Liu Hongji

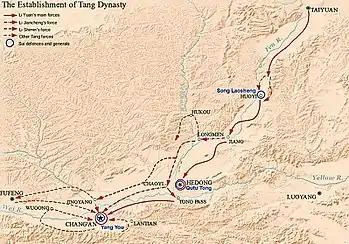
Li Yuan's rebellion. Liu Hongji's force is marked in dash as "other Tang forces"

From 618 to 622, Liu Hongji took part in Tang's unification wars against Xue Ju, Liu Wuzhou and Liu Heita as a subordinate to Li Shimin. He was titled Duke of Ren for his military achievements. In 624, the court sent Liu Hongji and Li Shentong (Prince of Huai'an) to Binzhou, a frontier town north of Chang'an, to guard the border between Tang and Tujue. He constructed a series of defending fortresses in today's Shaanxi and Gansu provinces. In 627, he was implicated by his friend Prince of Yi'an, Li Xiaochang, who tried to launch a riot against the newly crowned Li Shimin (Emperor Taizong) after the Xuanwu Gate Incident. Liu Hongji lost all his titles and positions. More than one year later, he was promoted again as the prefectural governor of Yizhou. In 635, he moved to Langzhou, also as a prefectural governor, and he was also promoted to Duke of Kui. In 645, he took part in the campaign against Goguryeo led by Emperor Taizong as the chief commander of the vanguard force. He died in 650, one year later than Emperor Taizong. Emperor Gaozong of Tang honored him titles of Chancellor and Grand Commander of Bingzhou.